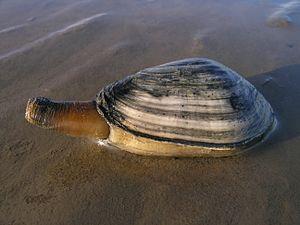
Mya arenaria, la mye commune ou mye des sables, est une espèce de grand bivalve de la famille des Myidae.